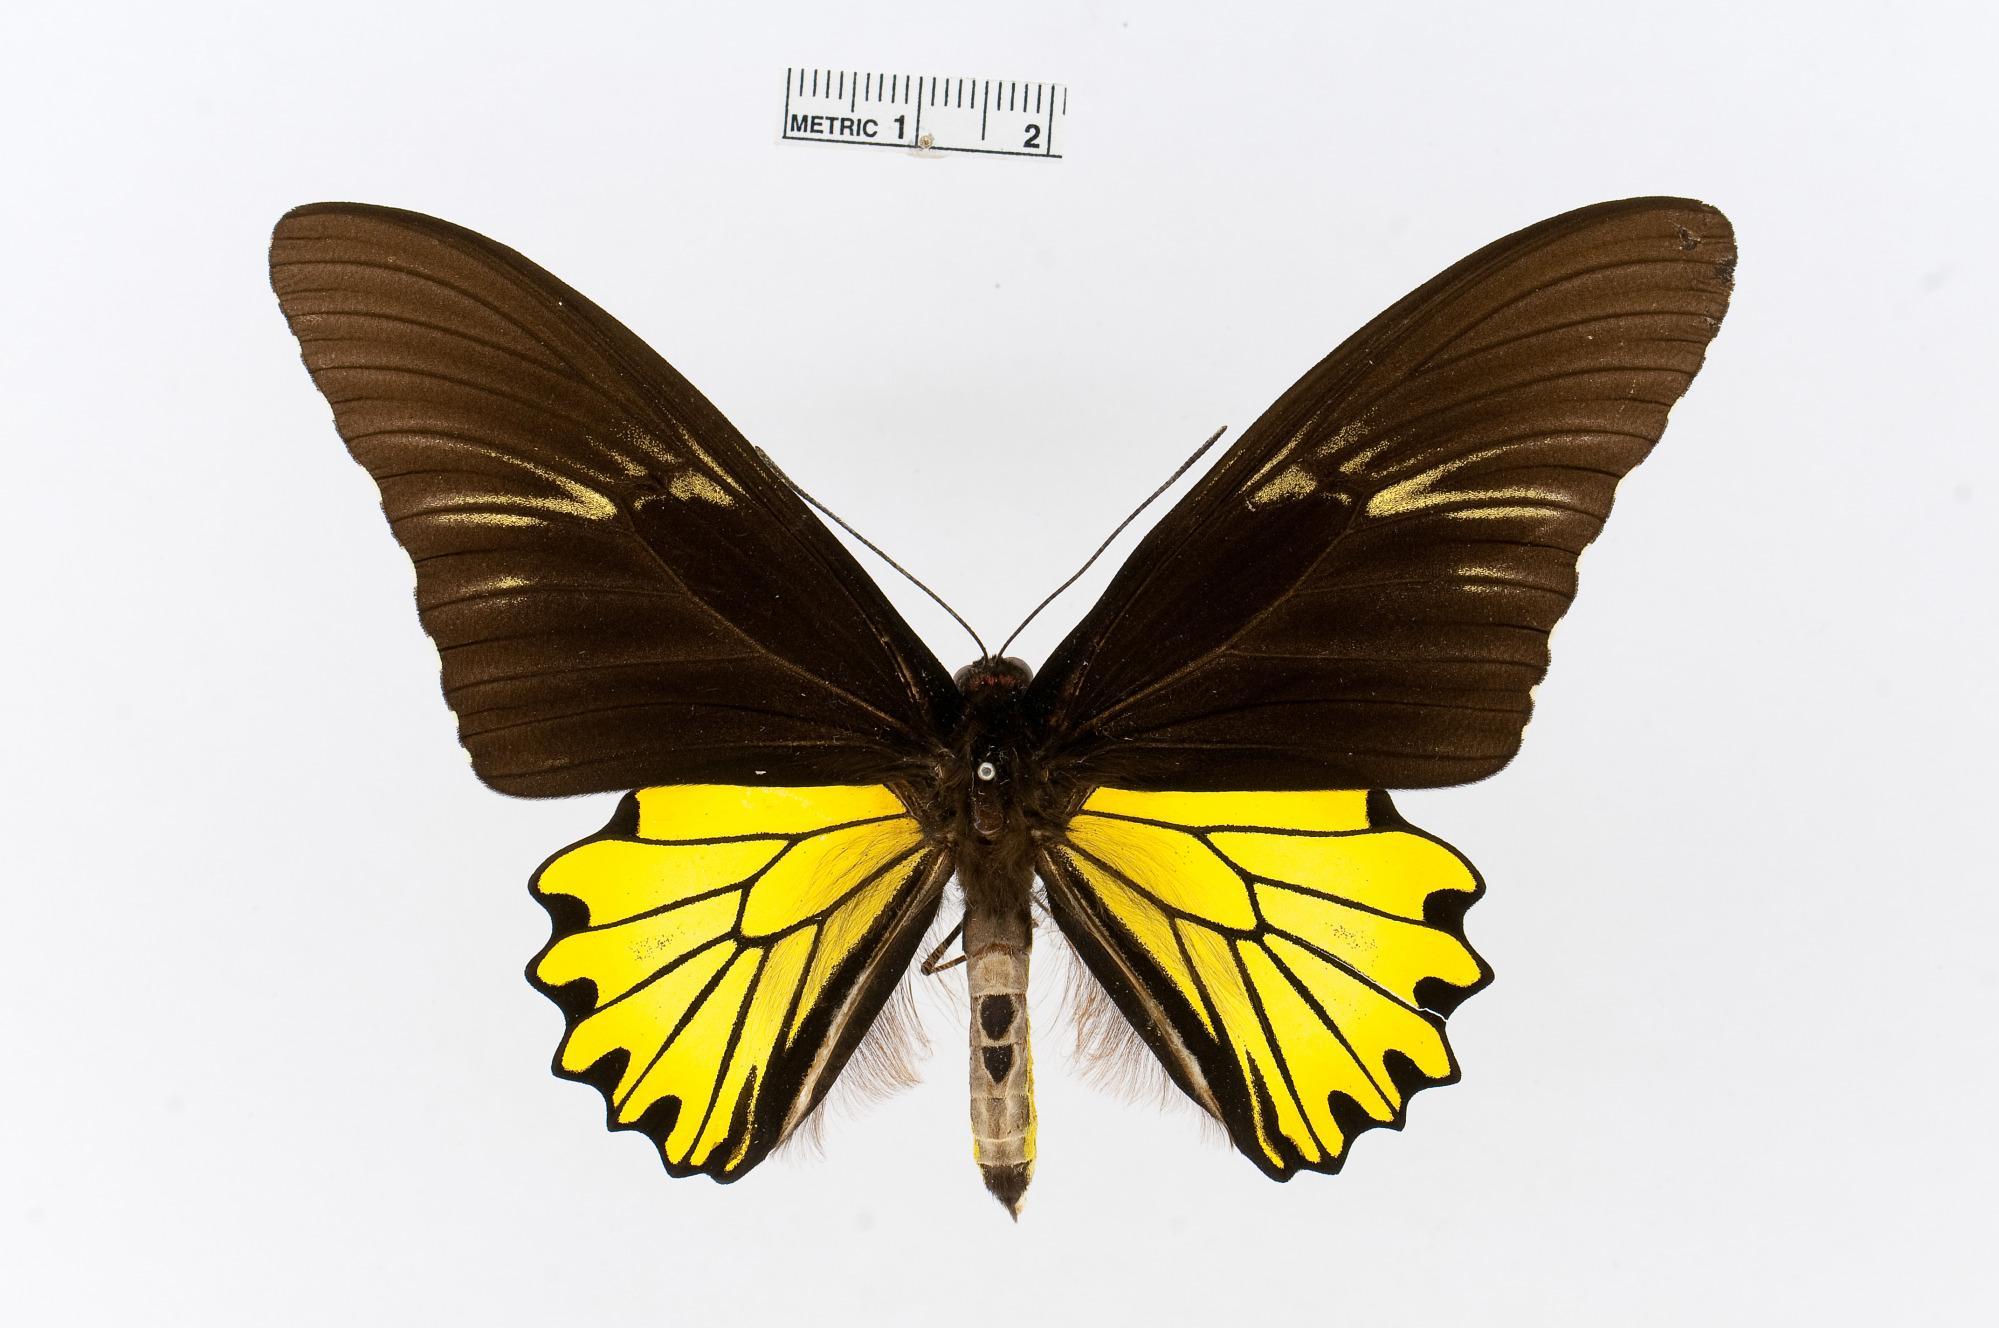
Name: Troides cuneifera
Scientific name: Troides cuneifera
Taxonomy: Animalia, Arthropoda, Insecta, Lepidoptera, Papilionidae, Papilioninae